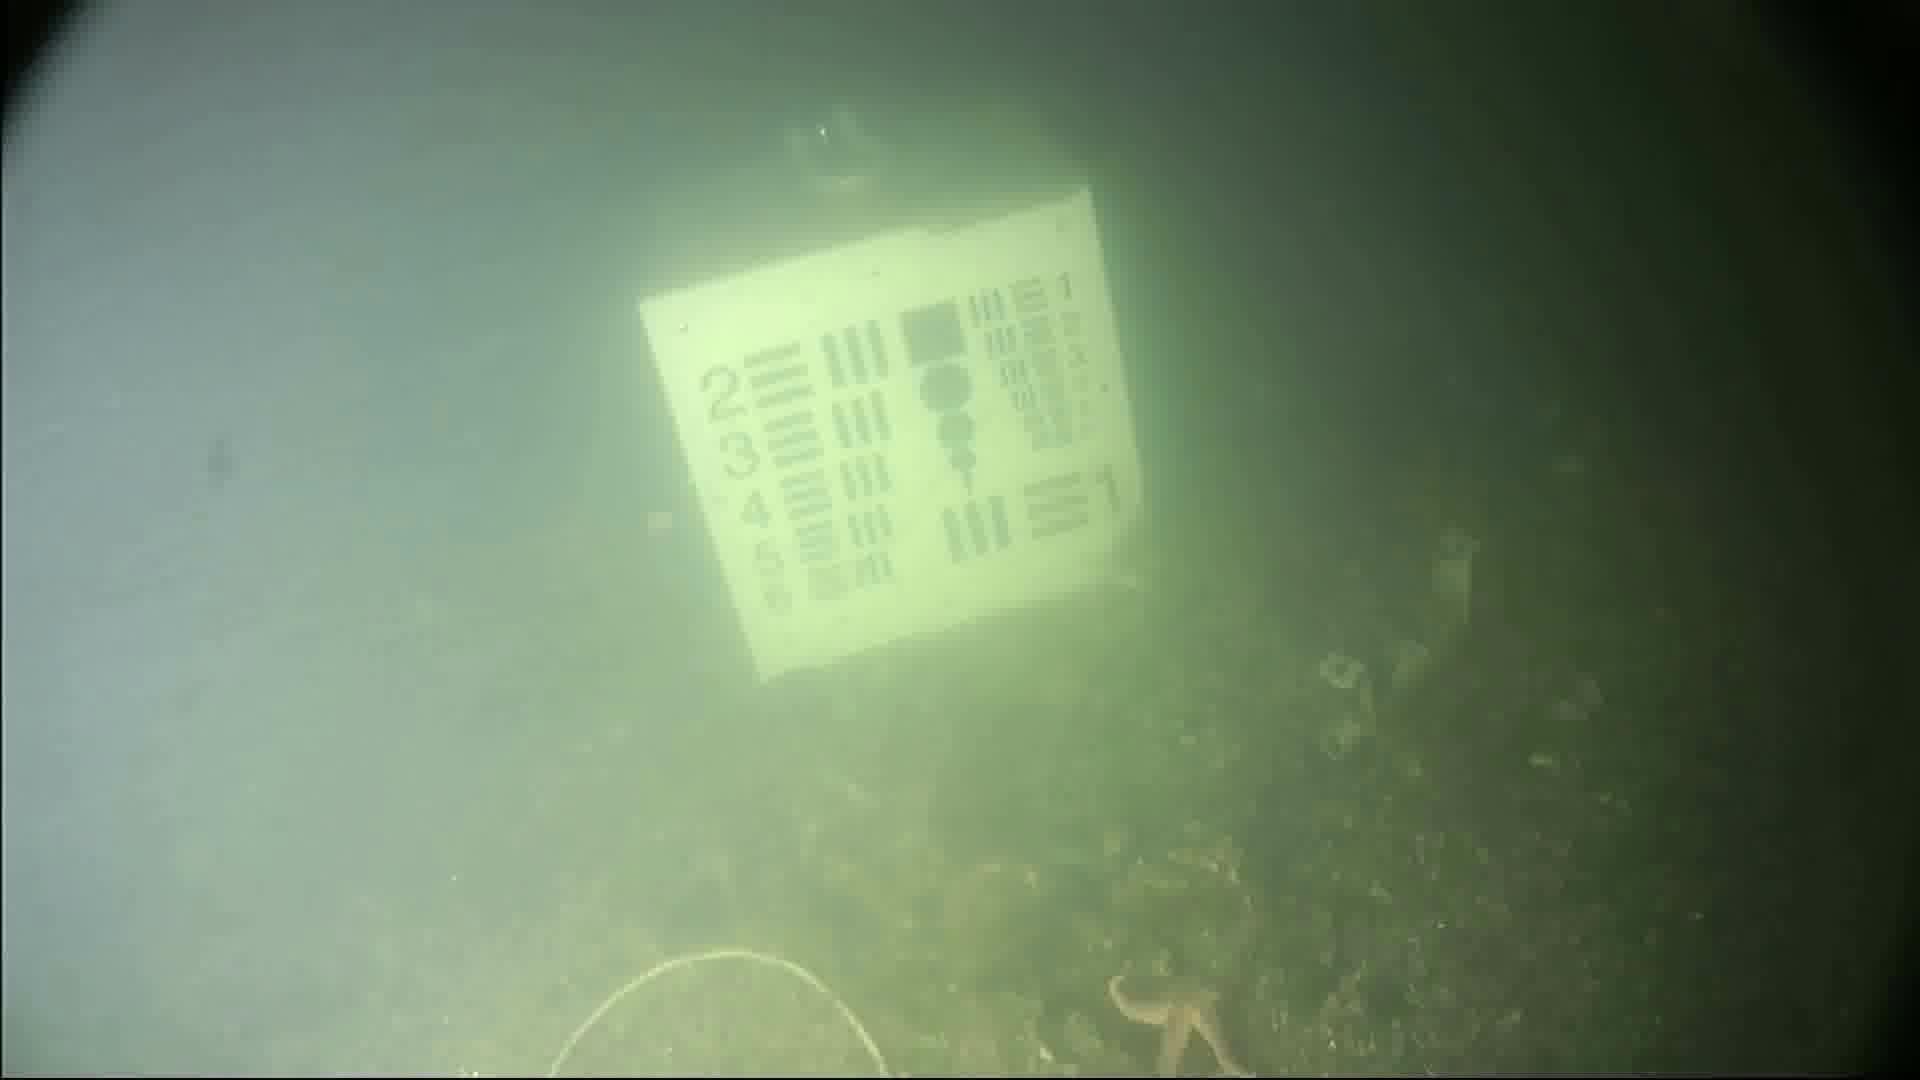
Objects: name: starfish